Ferguson, Victoria

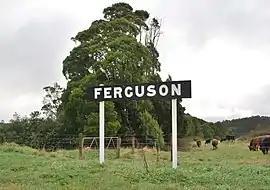
The former station sign from the closed railway station at Ferguson

Ferguson is a locality in south west Victoria, Australia. The locality is in the Colac Otway Shire, south west of the state capital, Melbourne.